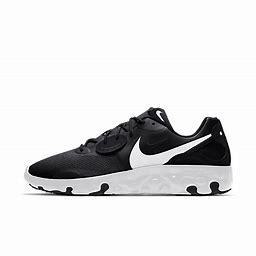
Brand: Nike
Model: Renew Lucent